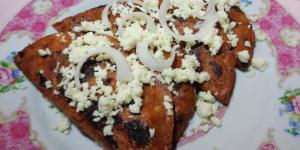
enchiladas potosinas